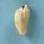
Maize quality: Bad